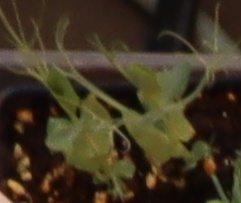
Label: Field Pea